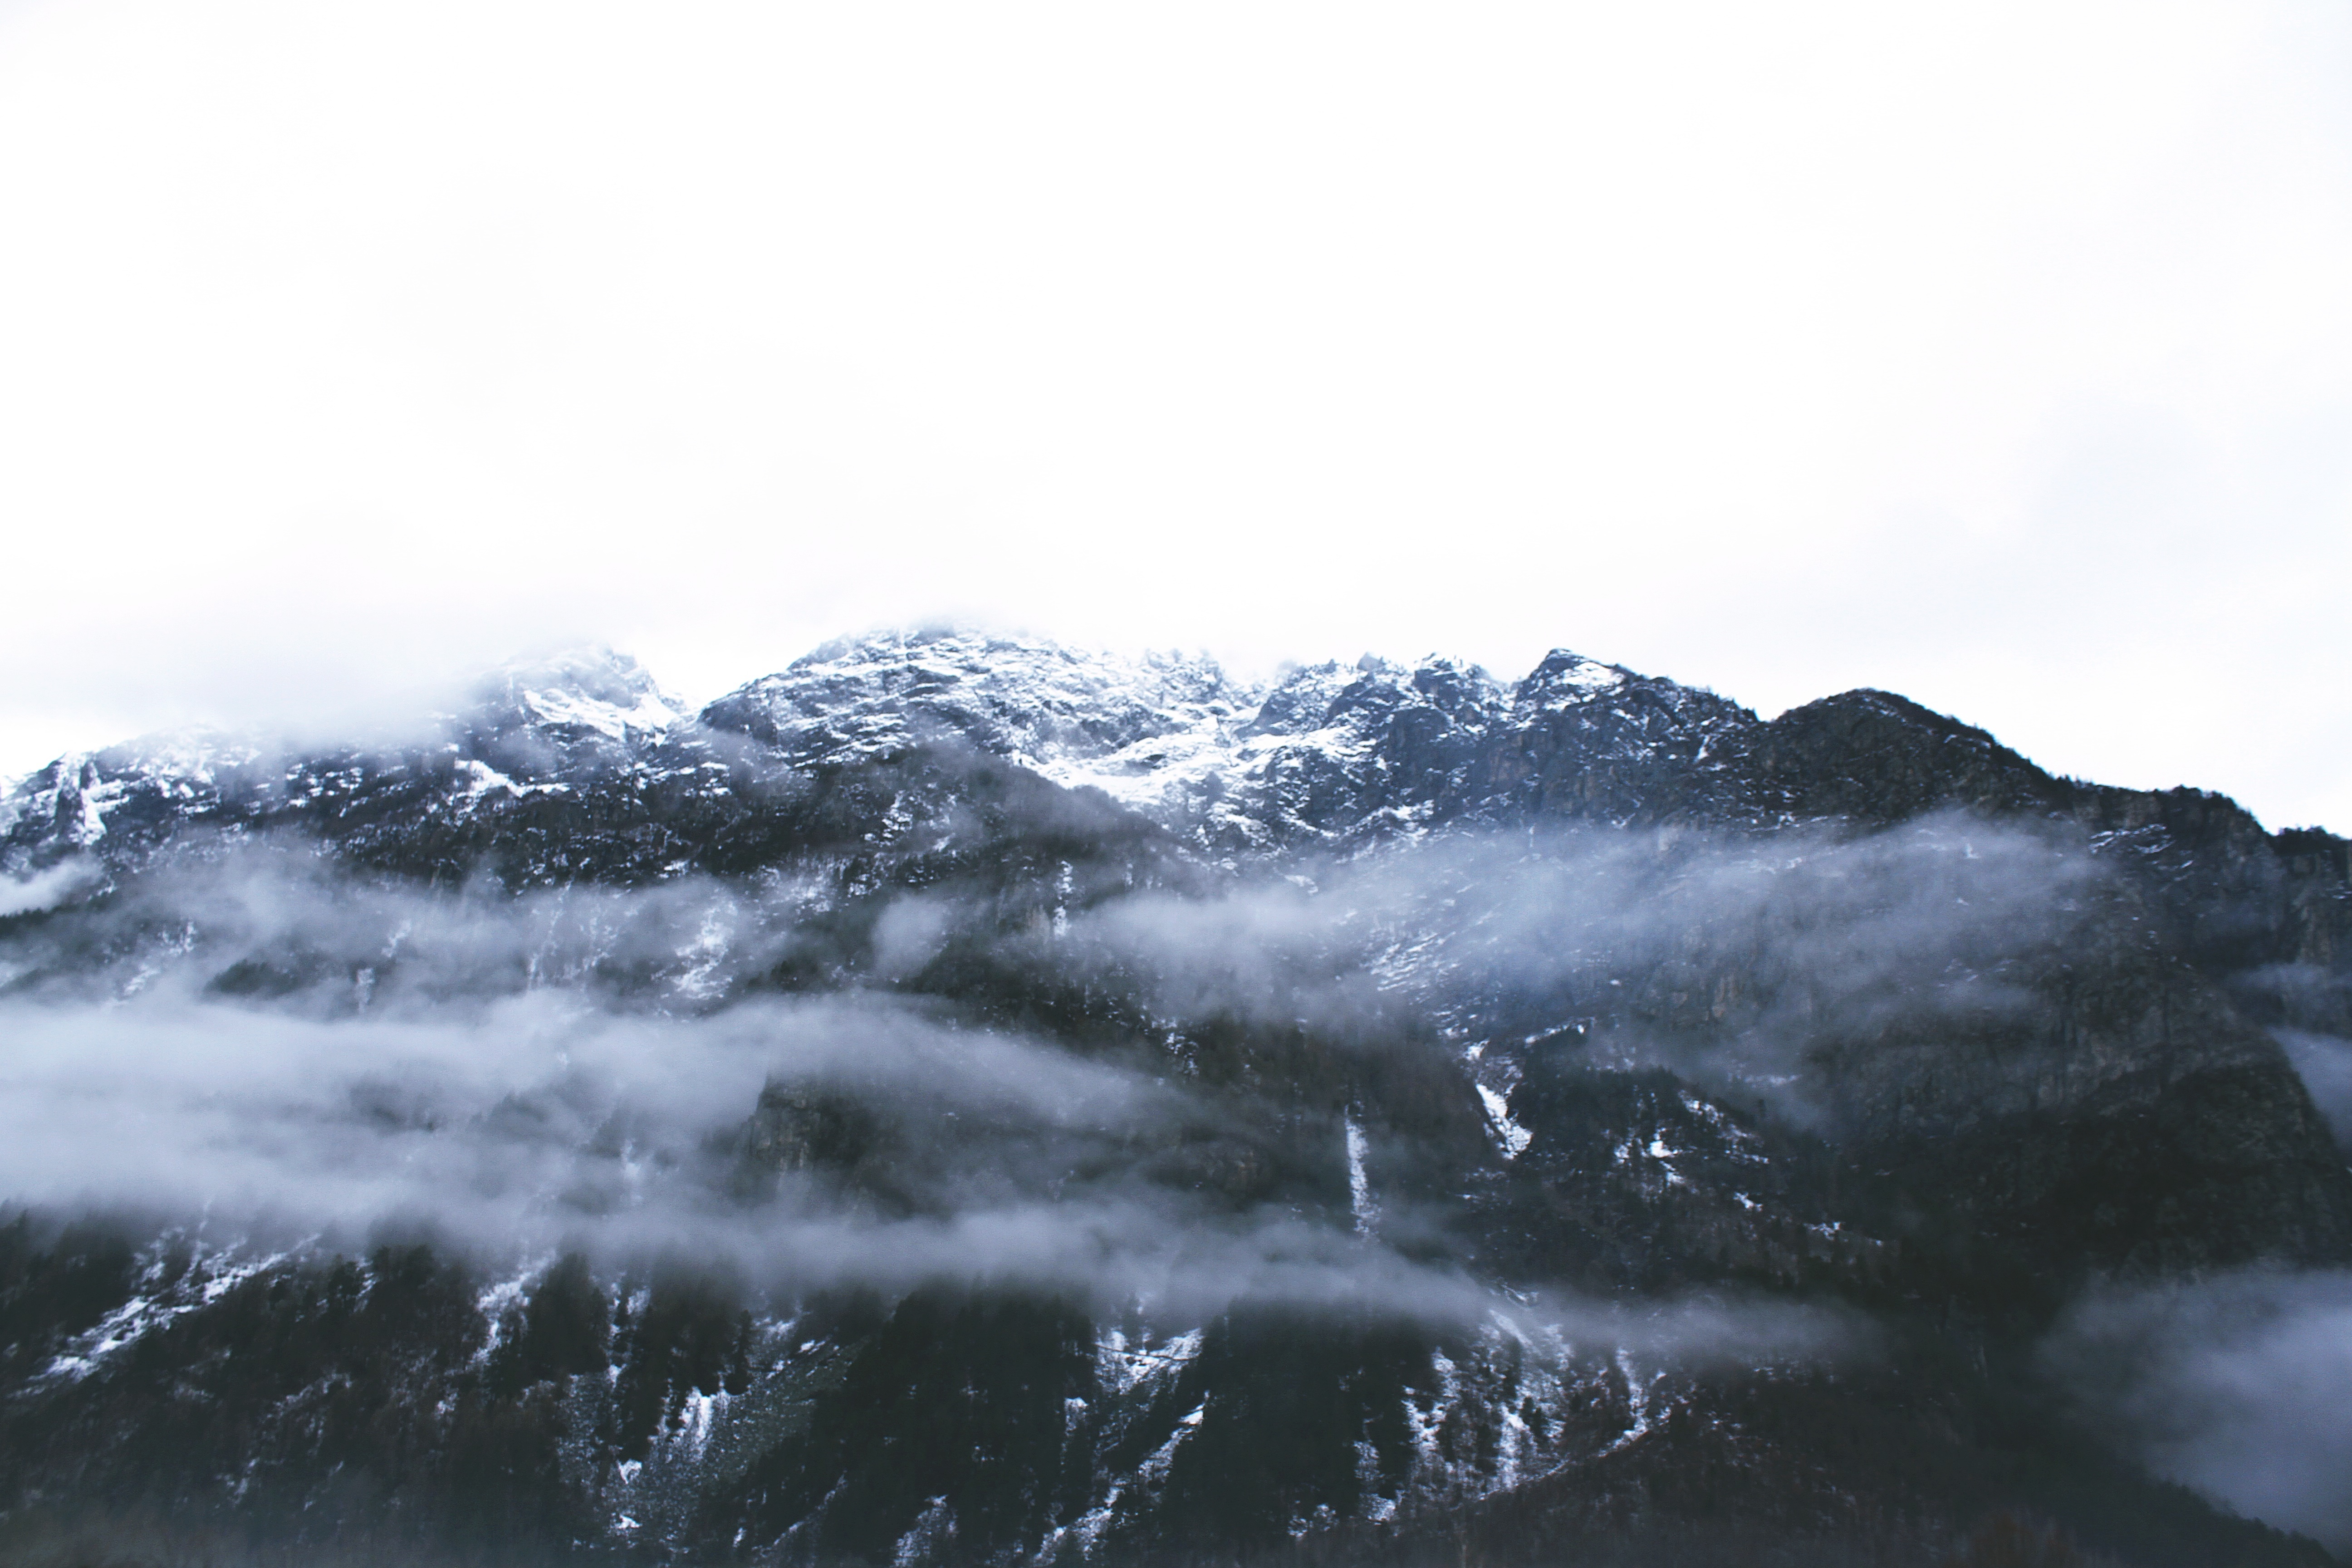
sea, coast, water, rock, ocean, mountain, snow, cloud, fog, mist, wave, weather, body of water, atmospheric phenomenon, geological phenomenon, wind wave